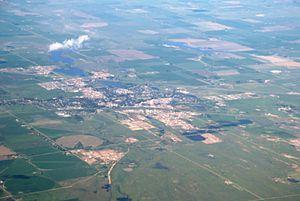
Brooks est une petite cité du sud-est de l'Alberta, à 186 km de Calgary, et 110 km au nord-ouest de Medicine Hat. Elle est située dans le comté de Newell, le long de l'autoroute transcanadienne et du chemin de fer du Canadien Pacifique.